Conservation and restoration of wooden furniture

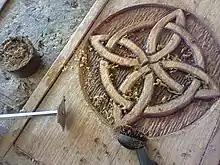
Wooden furniture is taken apart when renewing varnish to improve the finish.

The conservation and restoration of wooden furniture is an activity dedicated to the preservation and protection of wooden furniture objects of historical and personal value. When applied to cultural heritage this activity is generally undertaken by a conservator-restorer. Furniture conservation and restoration can be divided into two general areas: structure and finish. Structure generally relates to wood and can be divided into solid, joined, and veneered wood. The finish of furniture can be painted or transparent.